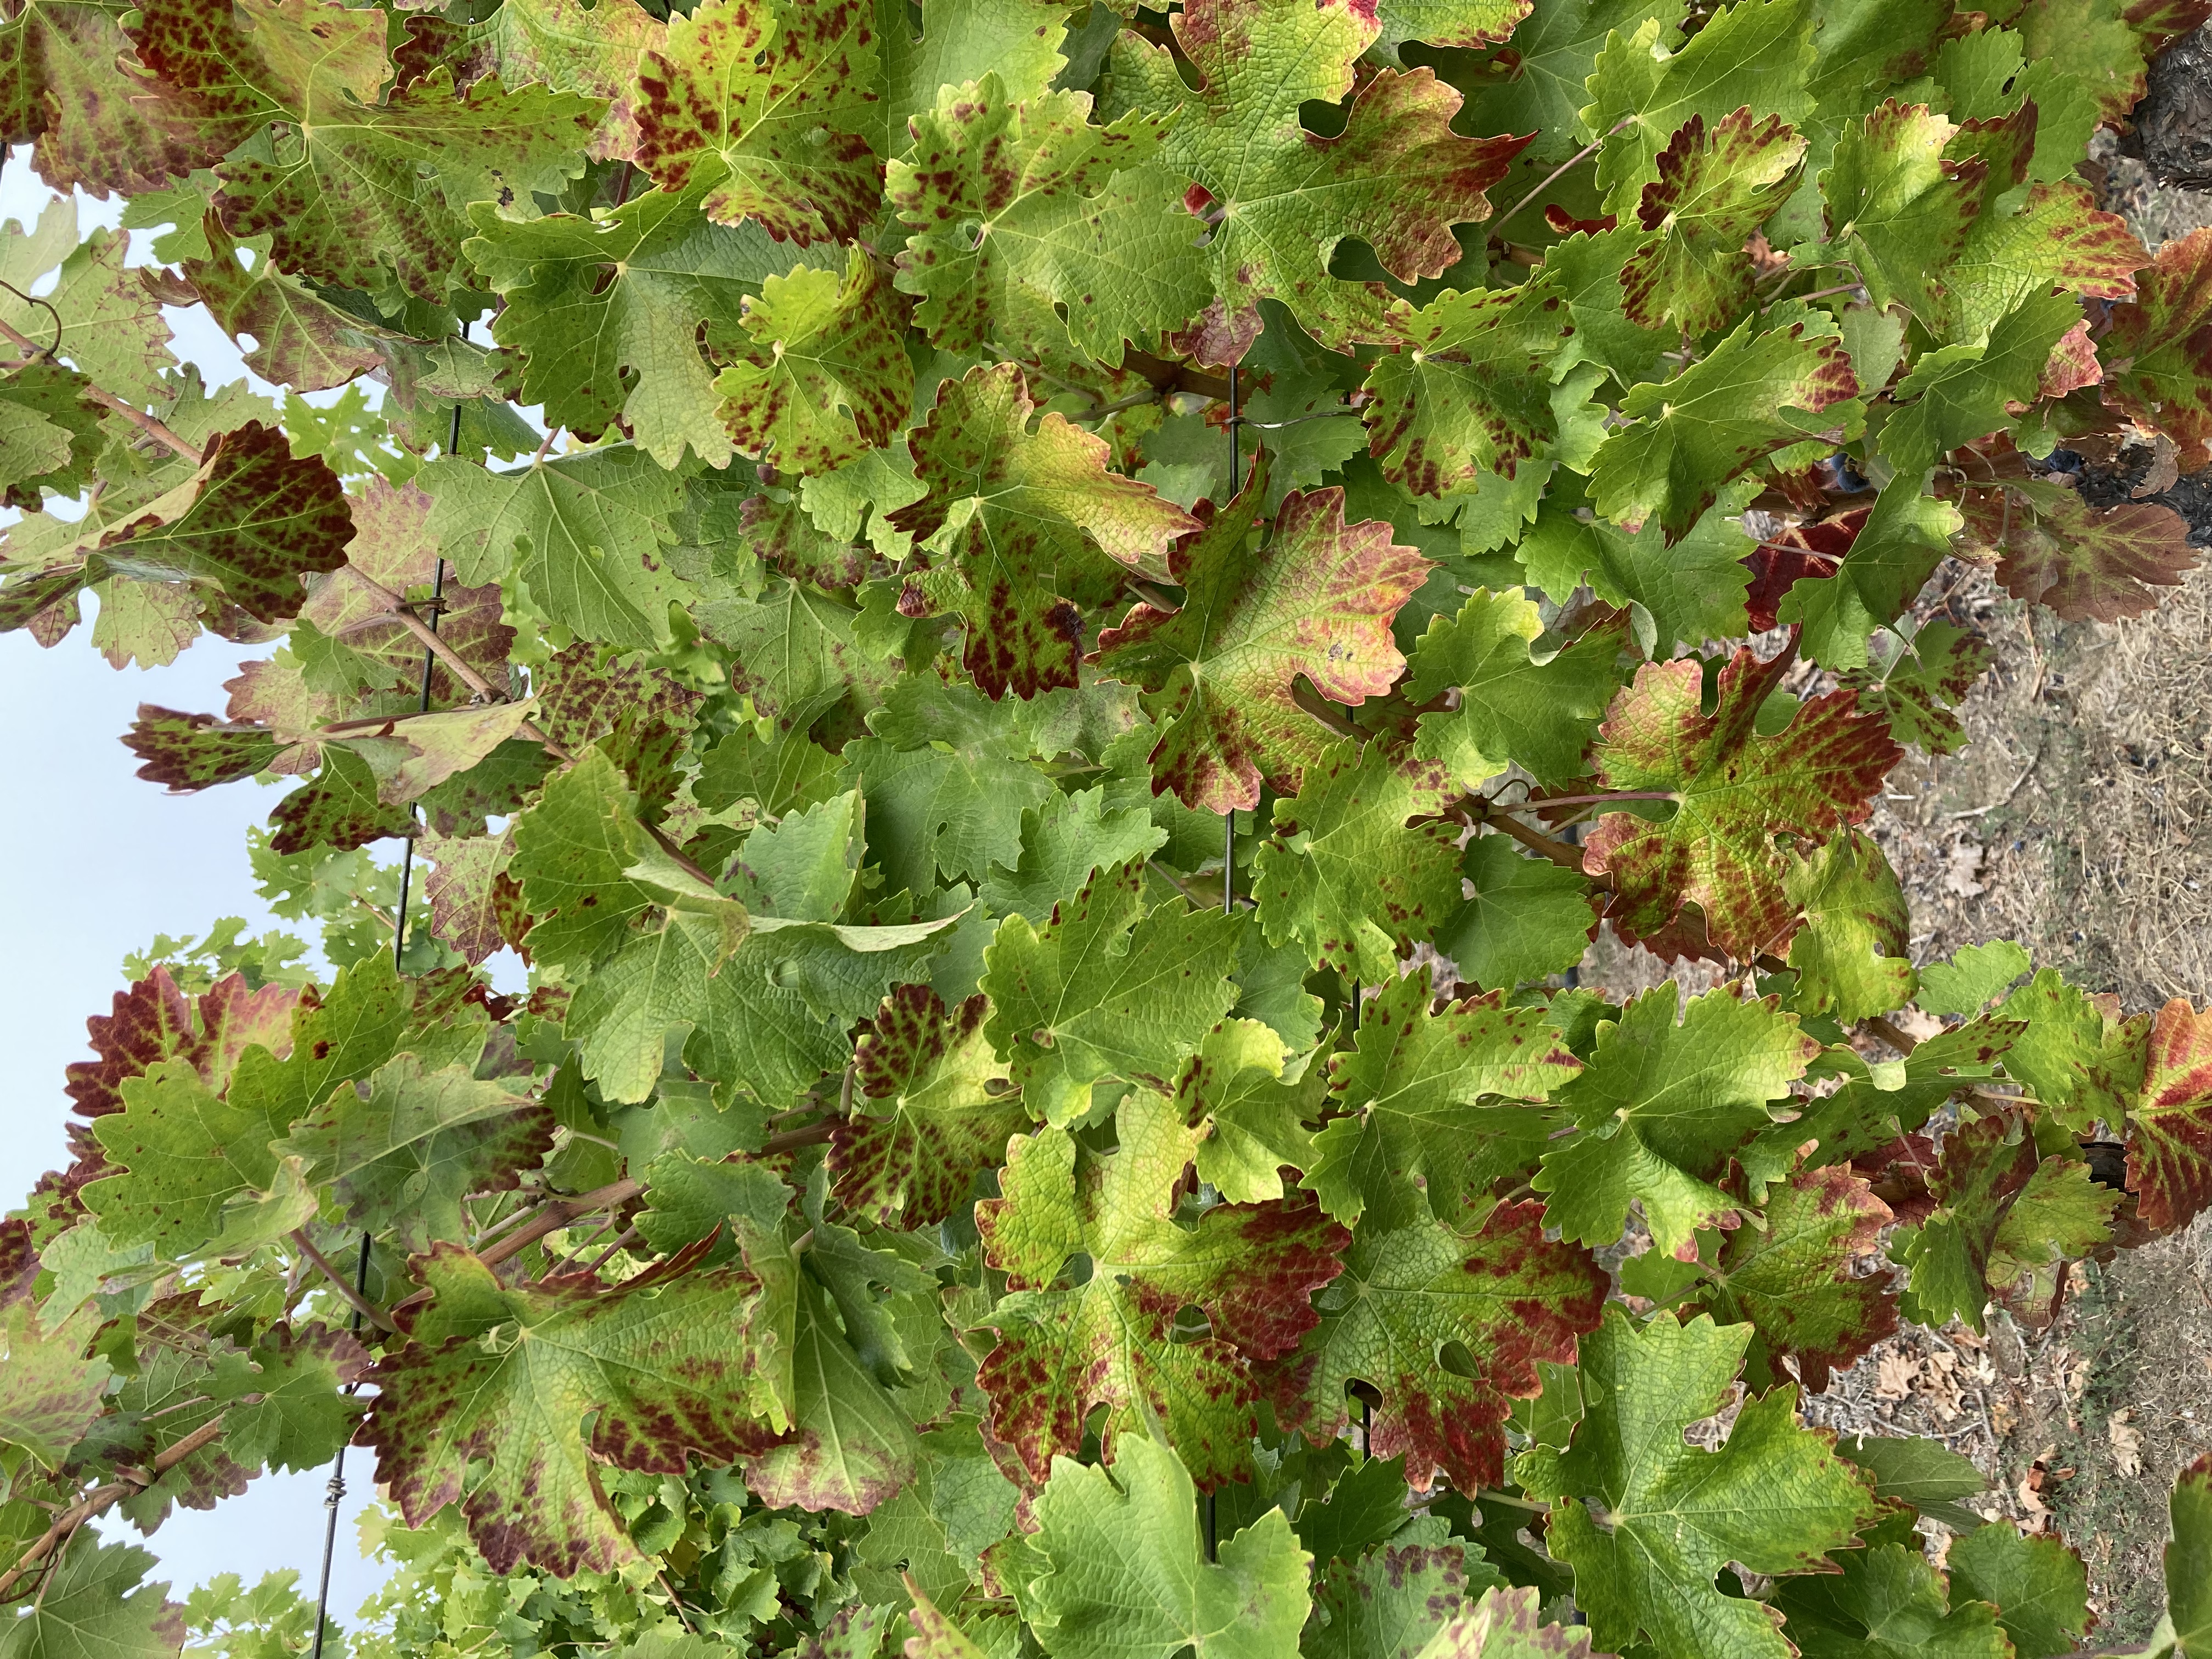
Label: Leafroll 3